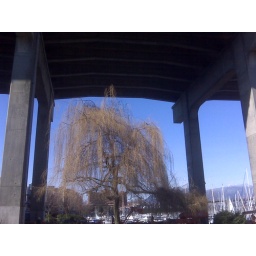
tree under the granville st bridge